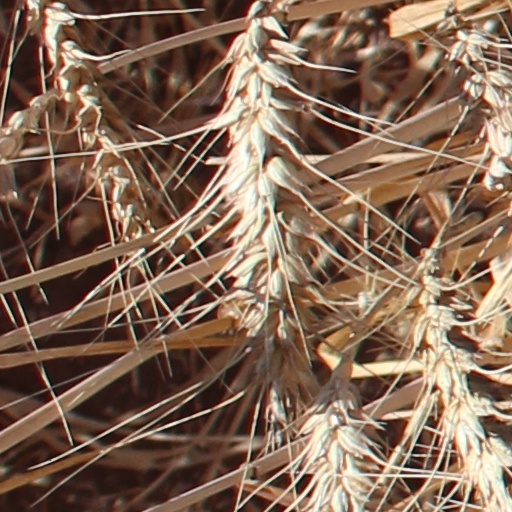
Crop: wheat